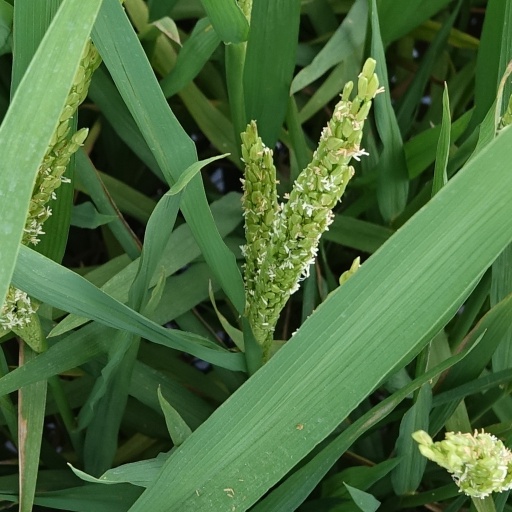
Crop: rice